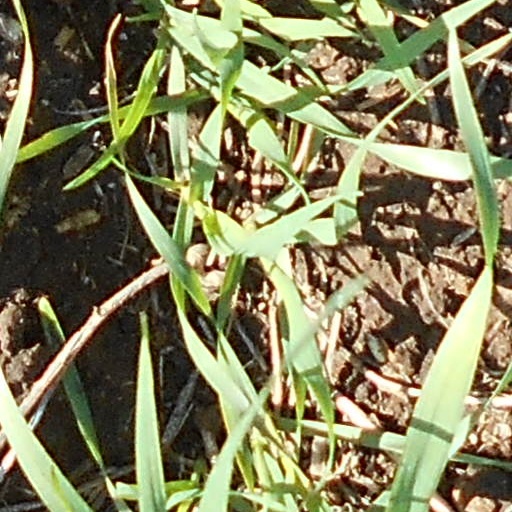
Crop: wheat